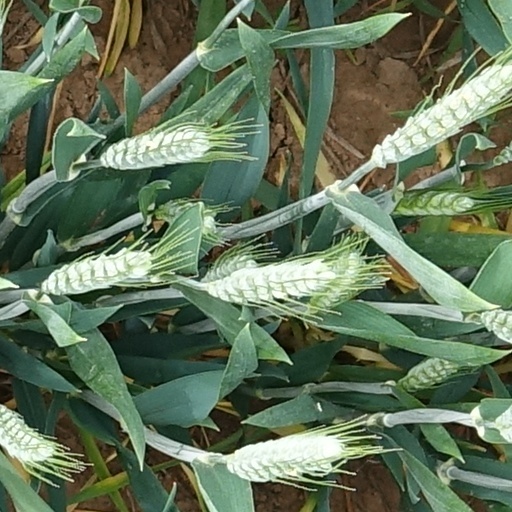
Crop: wheat